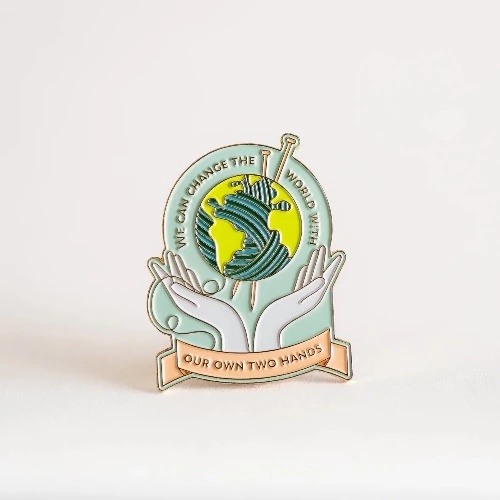
Twig & Horn - K2TOG Club - Change The World
â€œWe Can Change the World with Our Own Two Handsâ€ is a message that belongs on every fiber artistâ€™s craft bag. Available in two beautiful colors with a rubber backing, you can pin it to a jacket, craft bag, backpack, or anywhere you want some meaningful flair.Â Antique Brass & Enamel 1.4" wide x 1.75â€ high Rubber pin backing
Brand: twig & horn
Category: Arts & Entertainment > Hobbies & Creative Arts > Arts & Crafts > Art & Crafting Materials > Embellishments & Trims > Elastic > Buttonholes